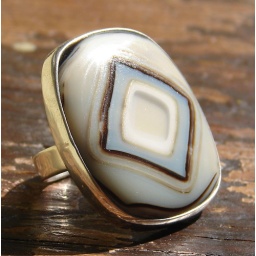
fused dichroic glass ring set in sterling silver